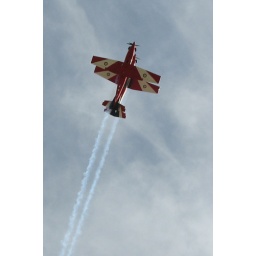
RAAF Roulettes aerobatic team. The occluded plane is inverted and flying directly above the lower plane. Great skills.